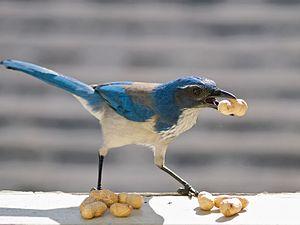
« Intelligence animale » est une expression renvoyant aux capacités cognitives des animaux et à leur étude. Le sujet a donné lieu à de nombreux travaux dont les résultats offrent non seulement une meilleure compréhension du monde animal mais aussi, par extension, des pistes pour l’étude de l'intelligence humaine.
La mise en réserve dans le comportement animal est le stockage de la nourriture dans des endroits cachés à la vue à la fois des congénères et des membres d'autres espèces. Le plus souvent, la fonction de mise en réserve consiste à stocker de la nourriture en période de surplus pour les moments où la nourriture est moins abondante. Cependant, il existe des preuves qu'une certaine quantité de la mise en réserve est effectuée afin de faire mûrir la nourriture, appelée mise en réserve de maturation. Le terme de la thésaurisation est le plus généralement utilisé pour les rongeurs, alors que la mise en cache est plus couramment utilisé en référence à des oiseaux, mais les comportements dans les deux groupes d'animaux sont assez similaires.